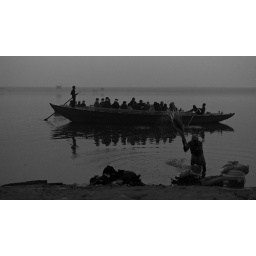
Washerman on Benaras Ghat with boat full of tourists in the river Ganga, Varanasi